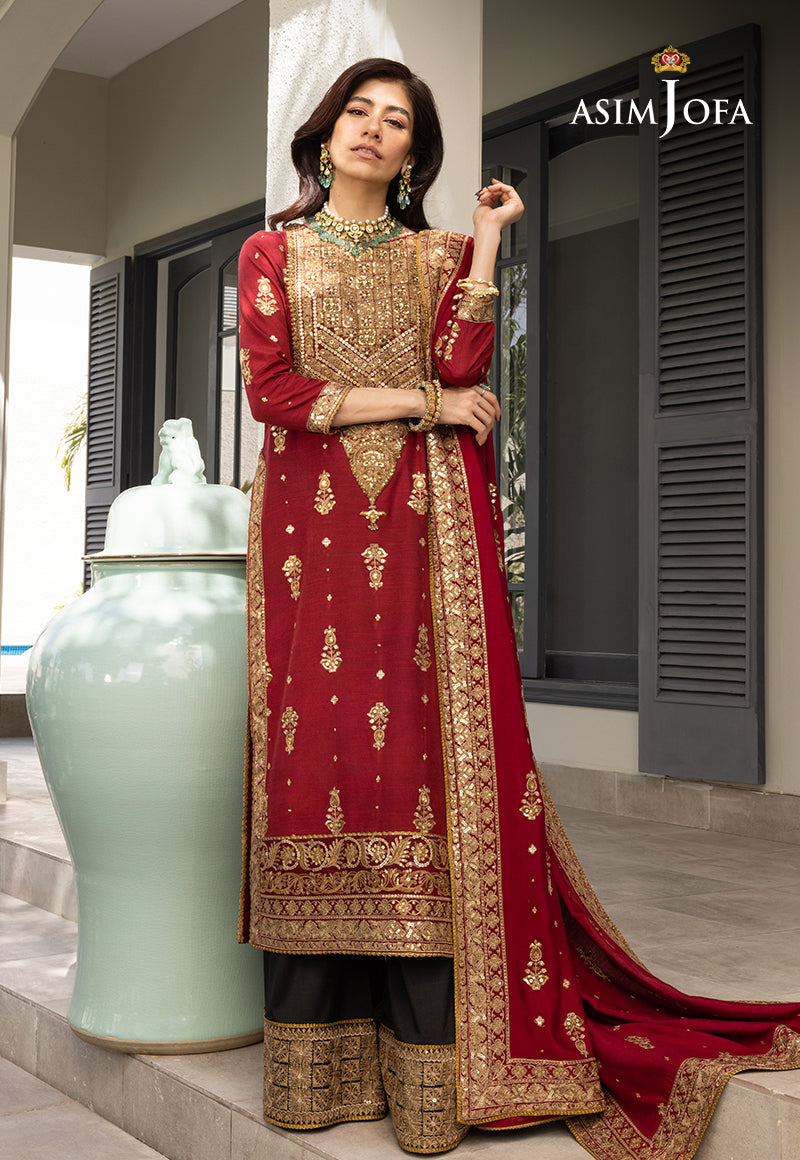
maroon gold embroidered salwar suit by